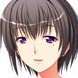
Portrait style: Anime Portrait